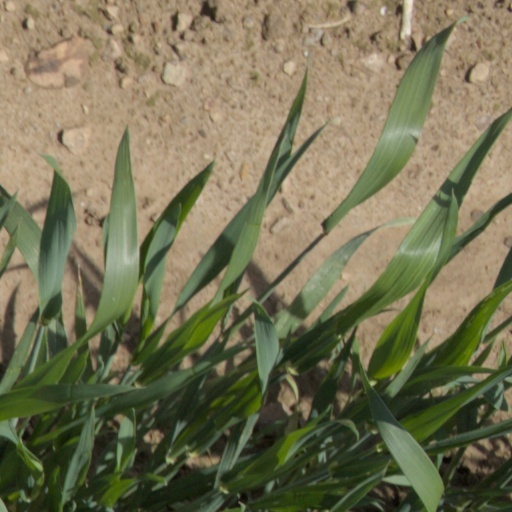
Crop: wheat